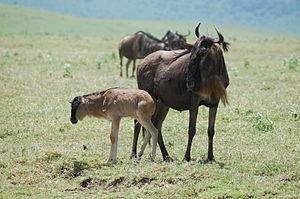
Les gnous sont les deux espèces de bovidés du genre Connochaetes.